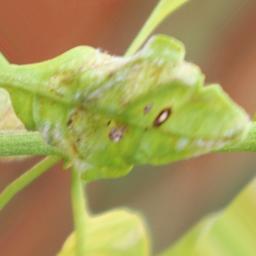
Label: powdery mildew